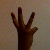
The image shows a hand gesture representing the number 6 in Indian Sign Language.